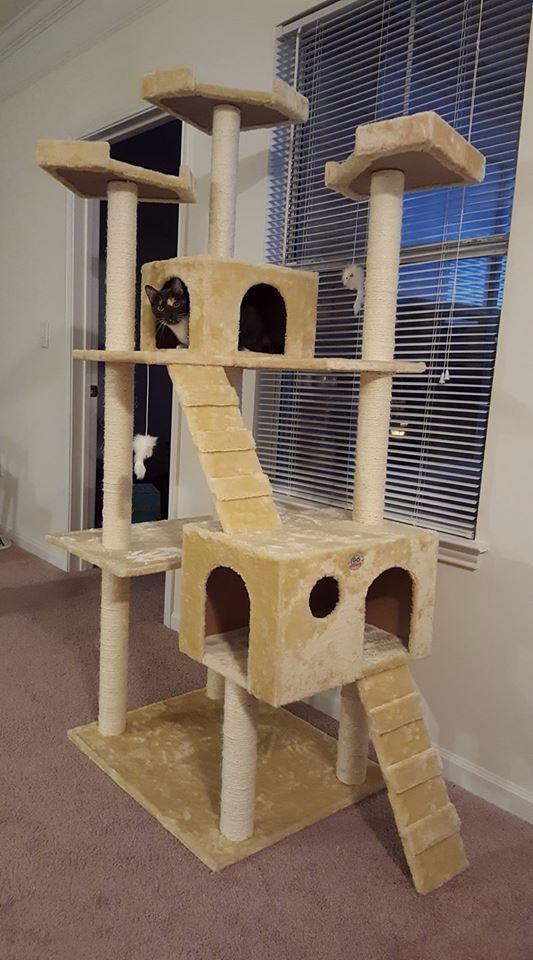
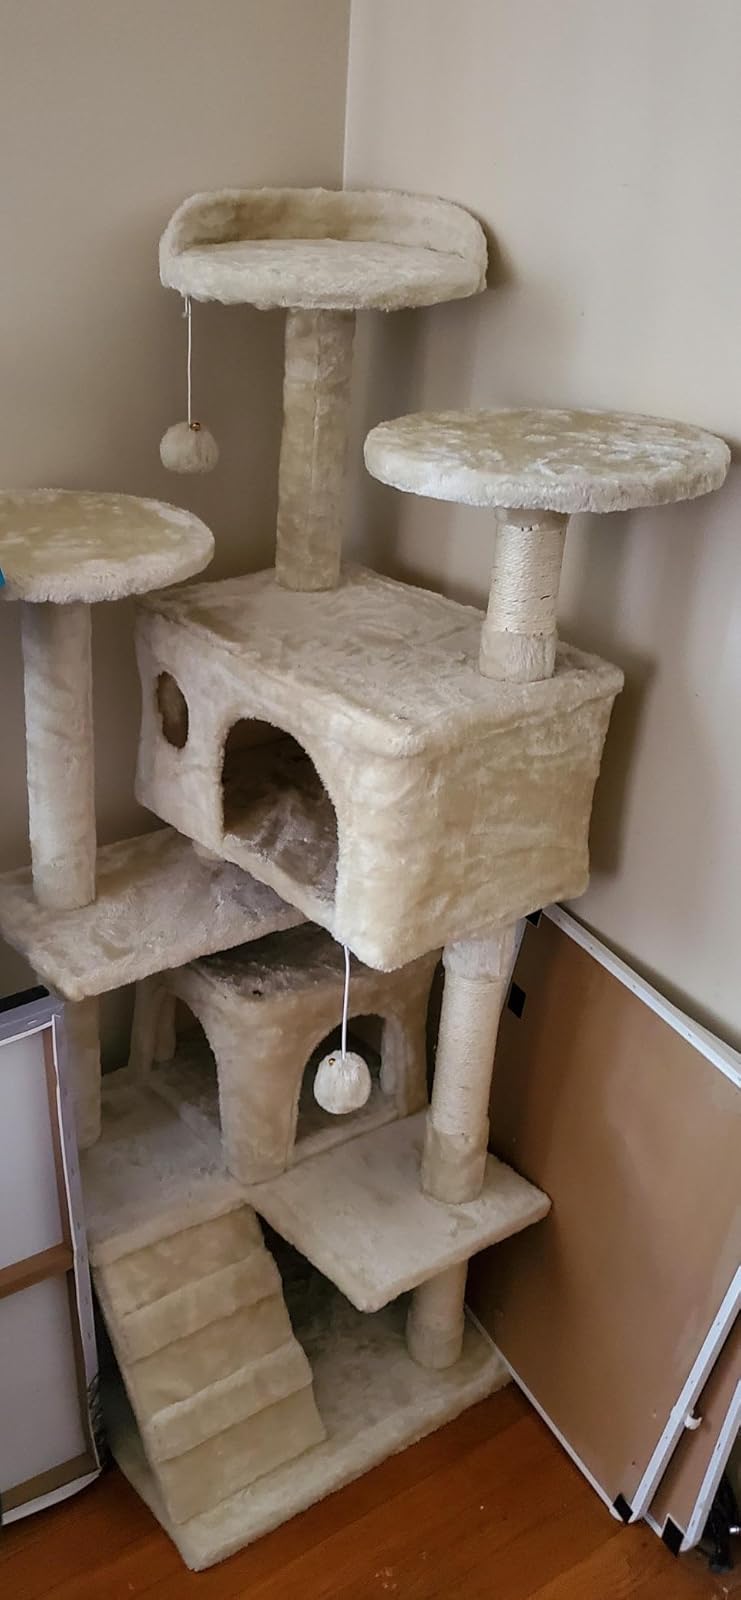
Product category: items_cat tree
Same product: no